British Army officer rank insignia

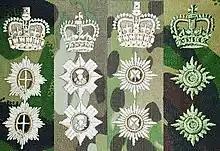
The rank insignia for officers are also differentiated by what specific stars are used.Left to right: Grenadier, Coldstream, and Welsh Guards (Garter); Scots Guards (Thistle); Irish Guards (Shamrock); other army officers (Bath).

In May 1902, rank badges were moved to sleeve's cuff and company-grade officer badges were slightly modified: